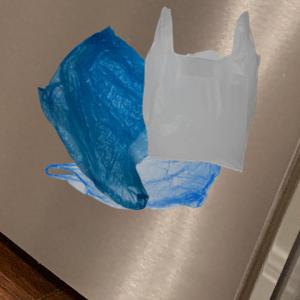
Label: plasticbags